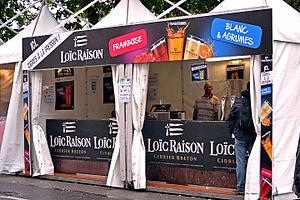
Quais en fête le long de l'Odet et vente de produits bretons lors du festival de Cornouaille 2015 à Quimper (Kemper).
Le tourisme en Bretagne concerne environ 13 millions de visiteurs par an. Secteur important de l'économie de la région, il représente un peu moins de 10 % du PIB de la région Bretagne pour un peu moins de 70 000 emplois directs. Sa saisonnalité s'étend de mai à septembre, et il intéresse essentiellement le littoral, en particulier dans les départements du Finistère et du Morbihan.
Loïc Raison est une marque de cidre appartenant à la société CSR du groupe Agrial.